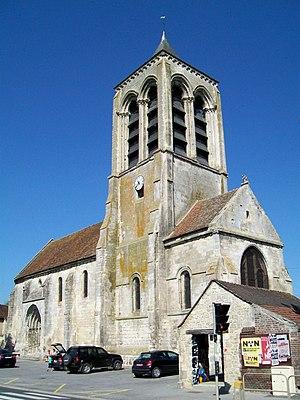
L'église Saint-Barthélémy des XIIIe et XVIe siècles, depuis le sud-est. Elle est classée Monument historique depuis 1921.
L'église Saint-Barthélemy est une église catholique paroissiale située à Villeneuve-sur-Verberie, dans l'Oise, en France. C'est un édifice de la première période gothique des années 1160 / 1180, qui ressent encore largement l'influence de l'architecture romane, à l'exception des deux remarquables portails et de l'étage de beffroi du clocher, qui est de dimensions importantes. Les portails sont inspirés de la collégiale Saint-Frambourg de Senlis, et le clocher, de la cathédrale de Senlis. Depuis l'adjonction d'une chapelle au nord de la première travée du chœur au XIIIᵉ siècle et d'un bas-côté au nord de la nef vers la fin du XVᵉ siècle, le plan de l'église est devenu dissymétrique. L'intérieur de la nef a profondément changé d'aspect avec le voûtement d'ogives à la même époque. Le chœur n'a en revanche que peu évolué depuis sa construction, et demeure la partie la plus intéressante de l'église. Il se caractérise par des voûtes de belle facture, dont la deuxième présente des ogives sculptées de fleurettes, et surtout par des chapiteaux d'un sculpture originale et très fouillée. Deux parmi eux sont historiés et peuvent être qualifiés d'exceptionnels sur le plan du département.
Villeneuve-sur-Verberie est une commune française située dans le département de l'Oise en région Hauts-de-France.
Cet article recense les monuments historiques de l'est de l'Oise, en région des Hauts-de-France, en France.